April 2042 lunar eclipse

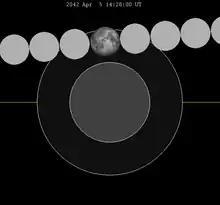
The Moon's hourly motion shown right to left

A penumbral lunar eclipse will occur at the Moon’s descending node of orbit on Saturday, April 5, 2042, with an umbral magnitude of −0.2156. A lunar eclipse occurs when the Moon moves into the Earth's shadow, causing the Moon to be darkened. A penumbral lunar eclipse occurs when part or all of the Moon's near side passes into the Earth's penumbra. Unlike a solar eclipse, which can only be viewed from a relatively small area of the world, a lunar eclipse may be viewed from anywhere on the night side of Earth. Occurring about 1.6 days after apogee (on April 4, 2042, at 1:50 UTC), the Moon's apparent diameter will be smaller.